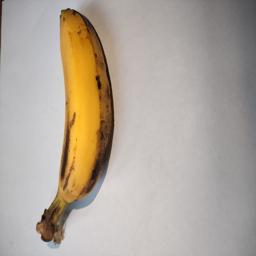
Ripeness: Ripe